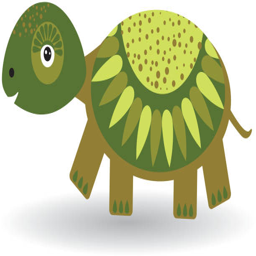
funny turtle on a white background .